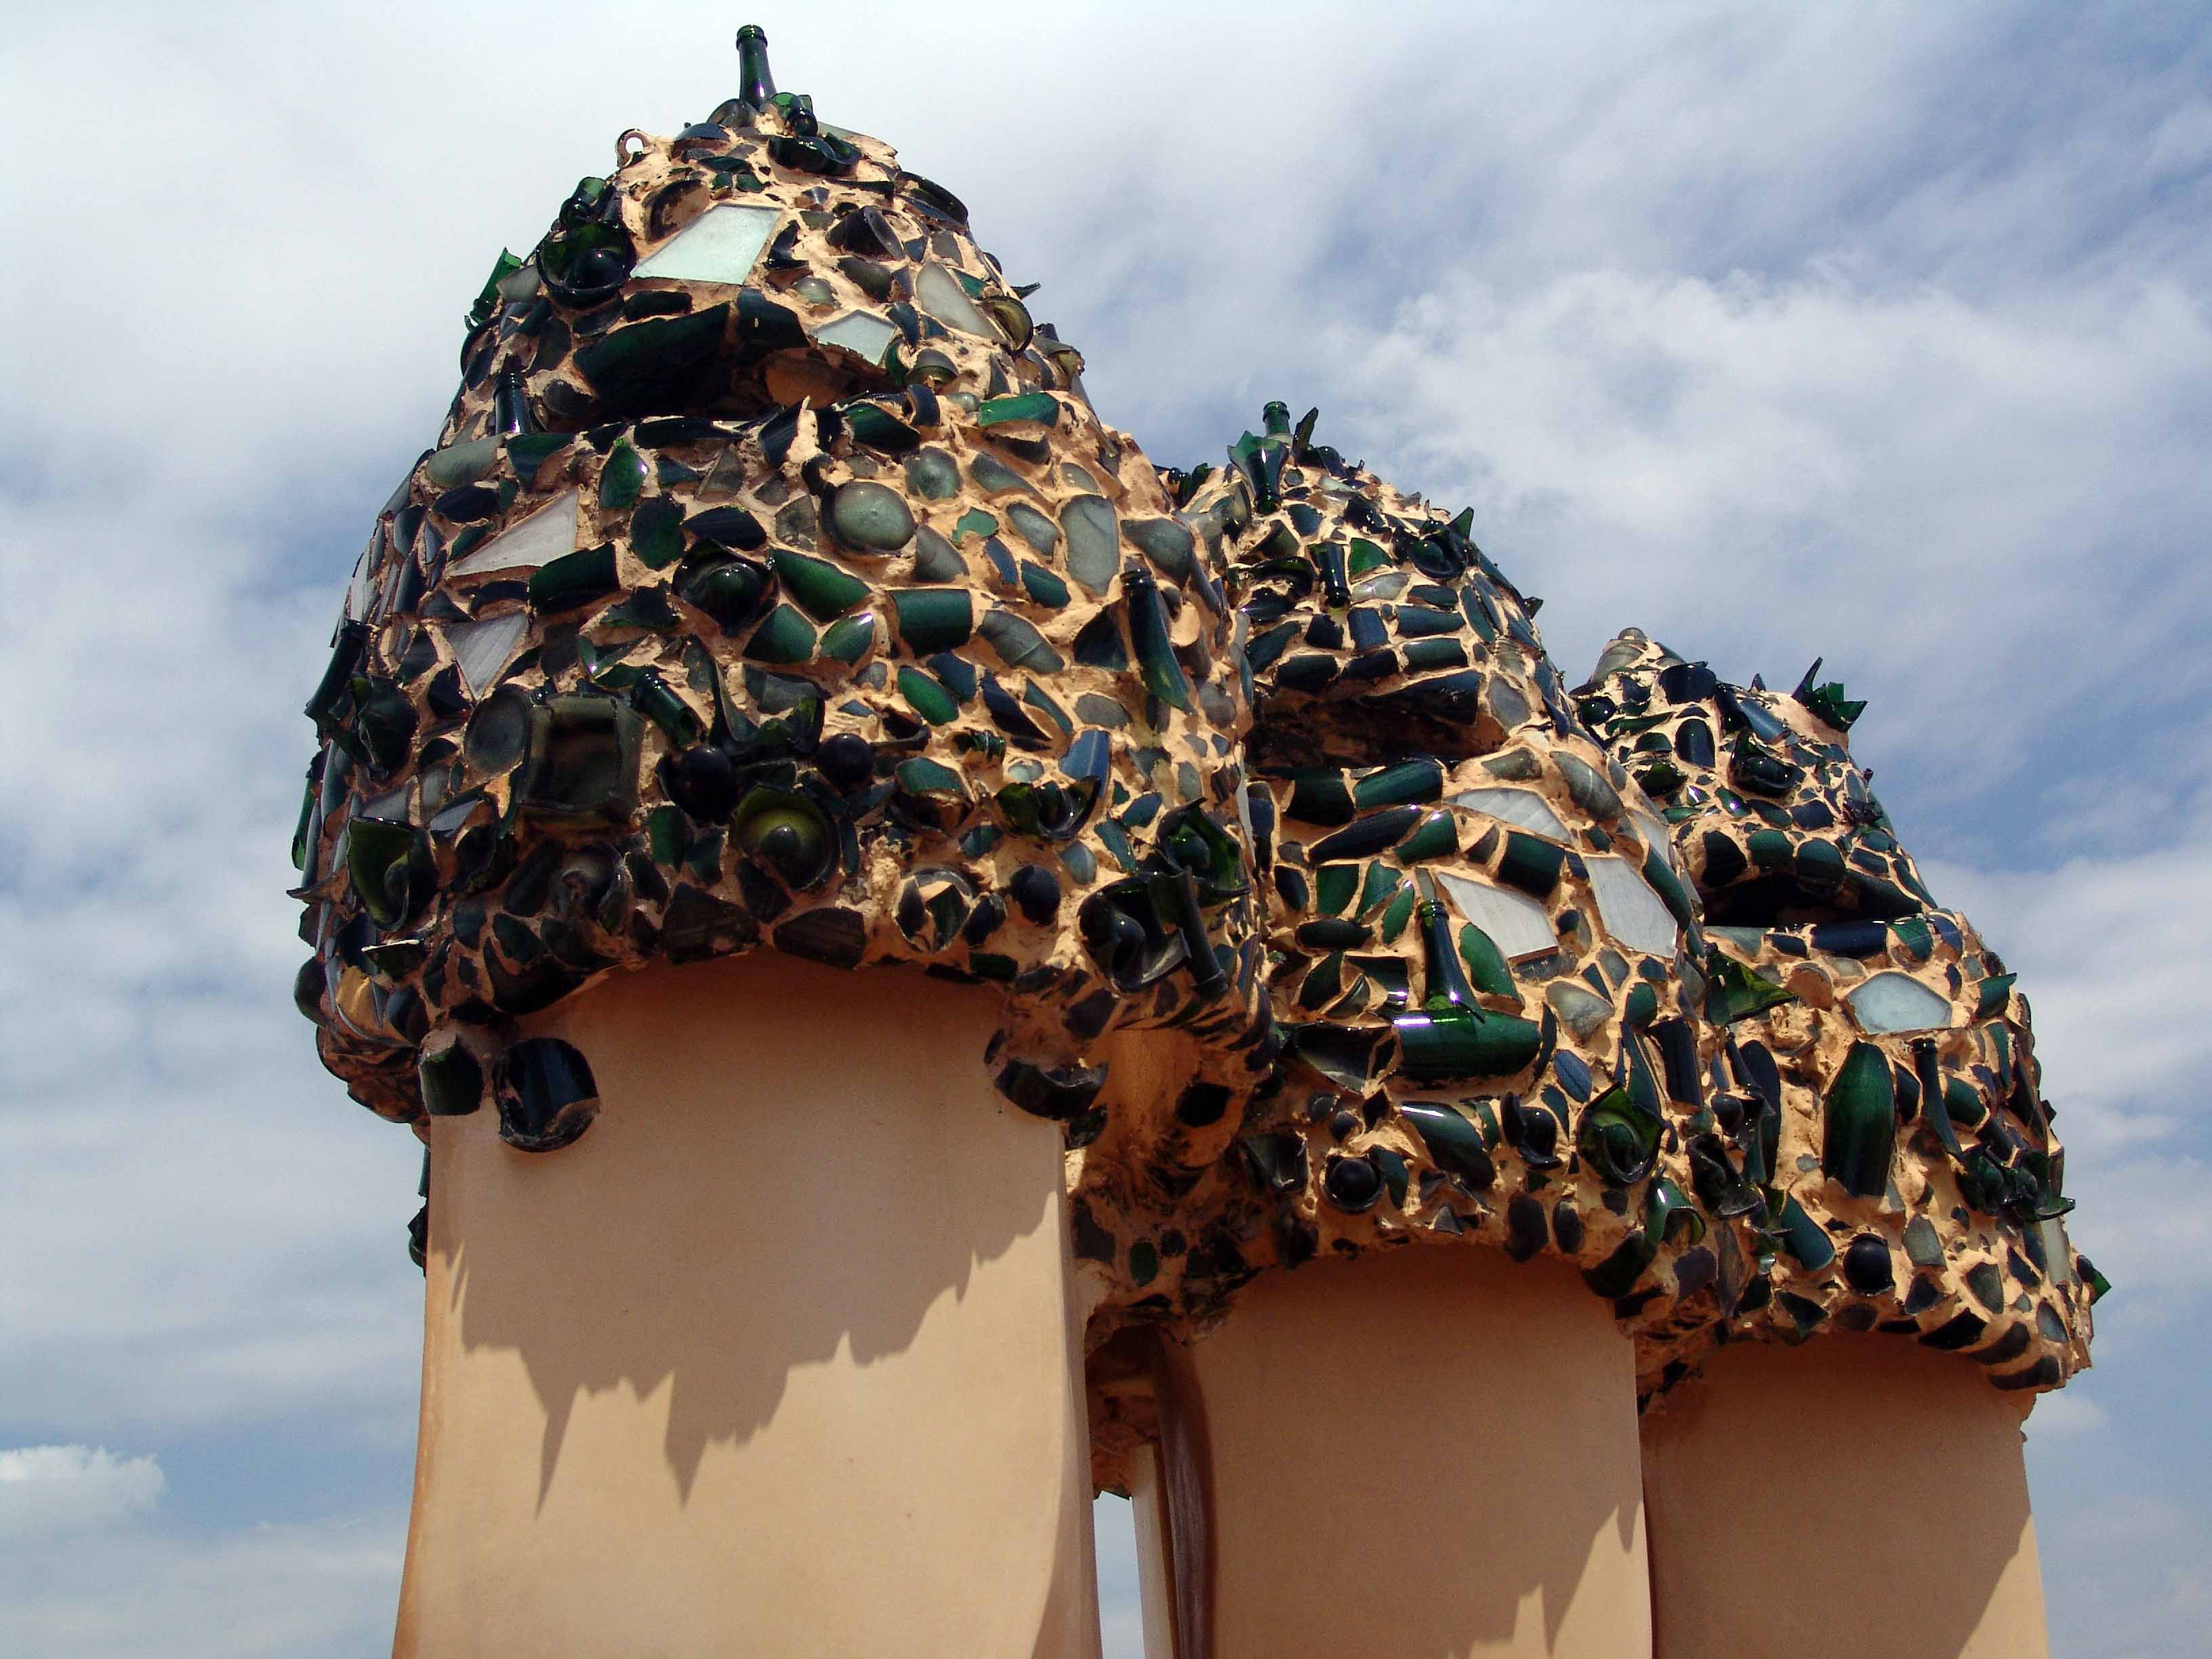
architecture, flower, clothing, barcelona, sculpture, art, fun, temple, abstract art